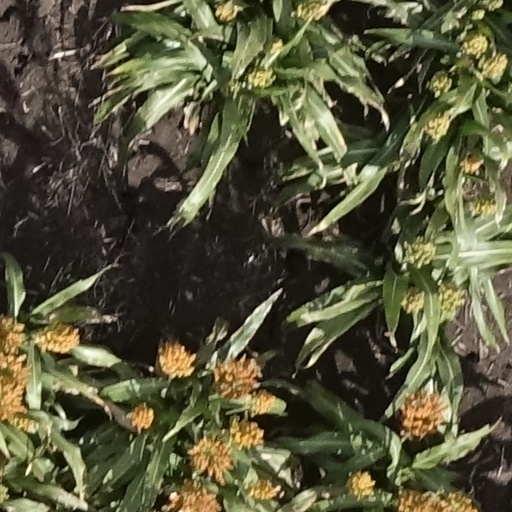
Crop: sorghum